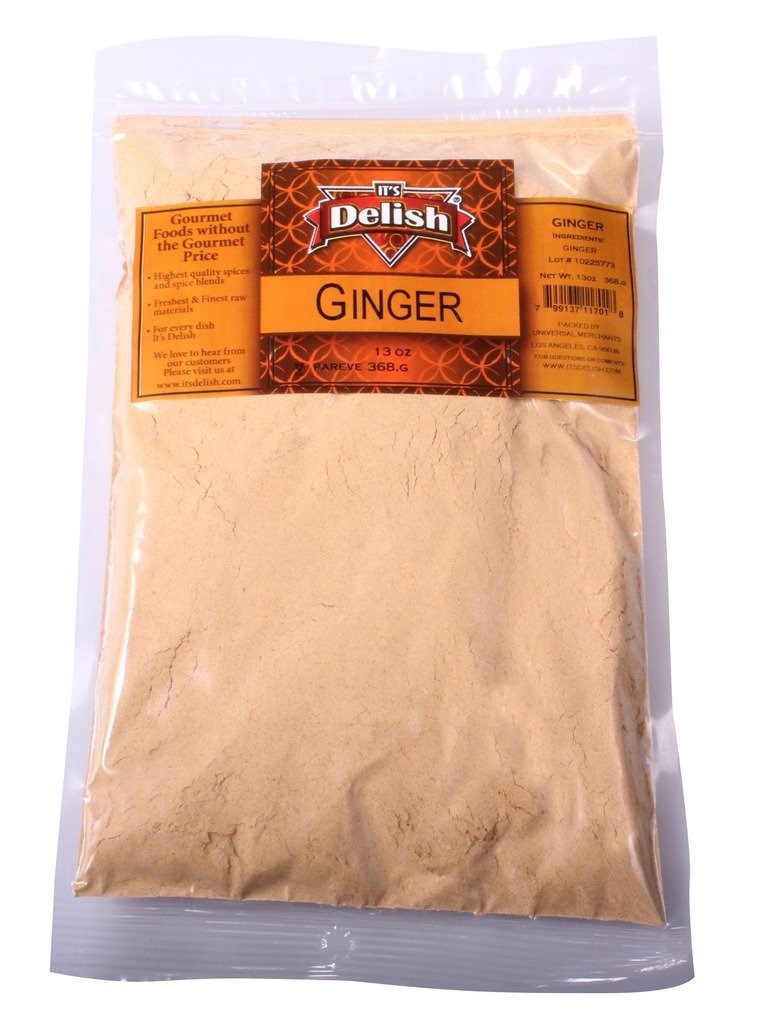
Item Name: Ground Ginger Powder by Its Delish, (5 lbs)
Bullet Point 1: Premium Ground Ginger Root Powder
Bullet Point 2: Bulk bag Its Delish brand
Bullet Point 3: Enhance your culinary experience with hearty flavor, bold taste and vibrant aroma
Bullet Point 4: Perfect for Asian dishes on beef, poultry, and stir fry. Also for gingerbread, cakes and cookies etc.
Bullet Point 5: Certified Kosher OU Packaged in the USA non-irradiated non-GMO and No MSG
Product Description: Its Delish Ground Ginger Root Powder. A classic in Asian cuisine, ginger is great in many sweet or savory dishes too.<p></p>It's Delish was established in 1992 and is located in North Hollywood, California. It's Delish is a food manufacturer and distributor who produces over 500 gourmet food products including licorice, sour belts, taffies, caramels, Jordan almonds, chocolates, nuts, fruits, trail mixes, spices, and the spice blends. It's Delish also produces organics and all natural products. We give you the opportunity to order from the factory direct!<p></p>It’s Delish! prides itself on the four pillars that are at the foundation of everything we do.<p></p>Innovation Quality Value Service
Value: 1.0
Unit: Count

Price: 38.99